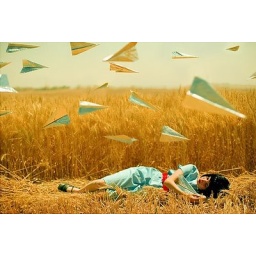
paper planes in a field